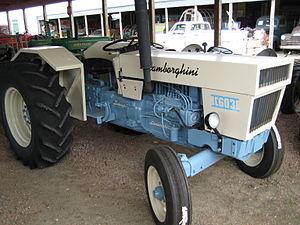
Lamborghini est un constructeur automobile fondé en 1963 par l'industriel Ferruccio Lamborghini et installé à Sant'Agata Bolognese en Italie.